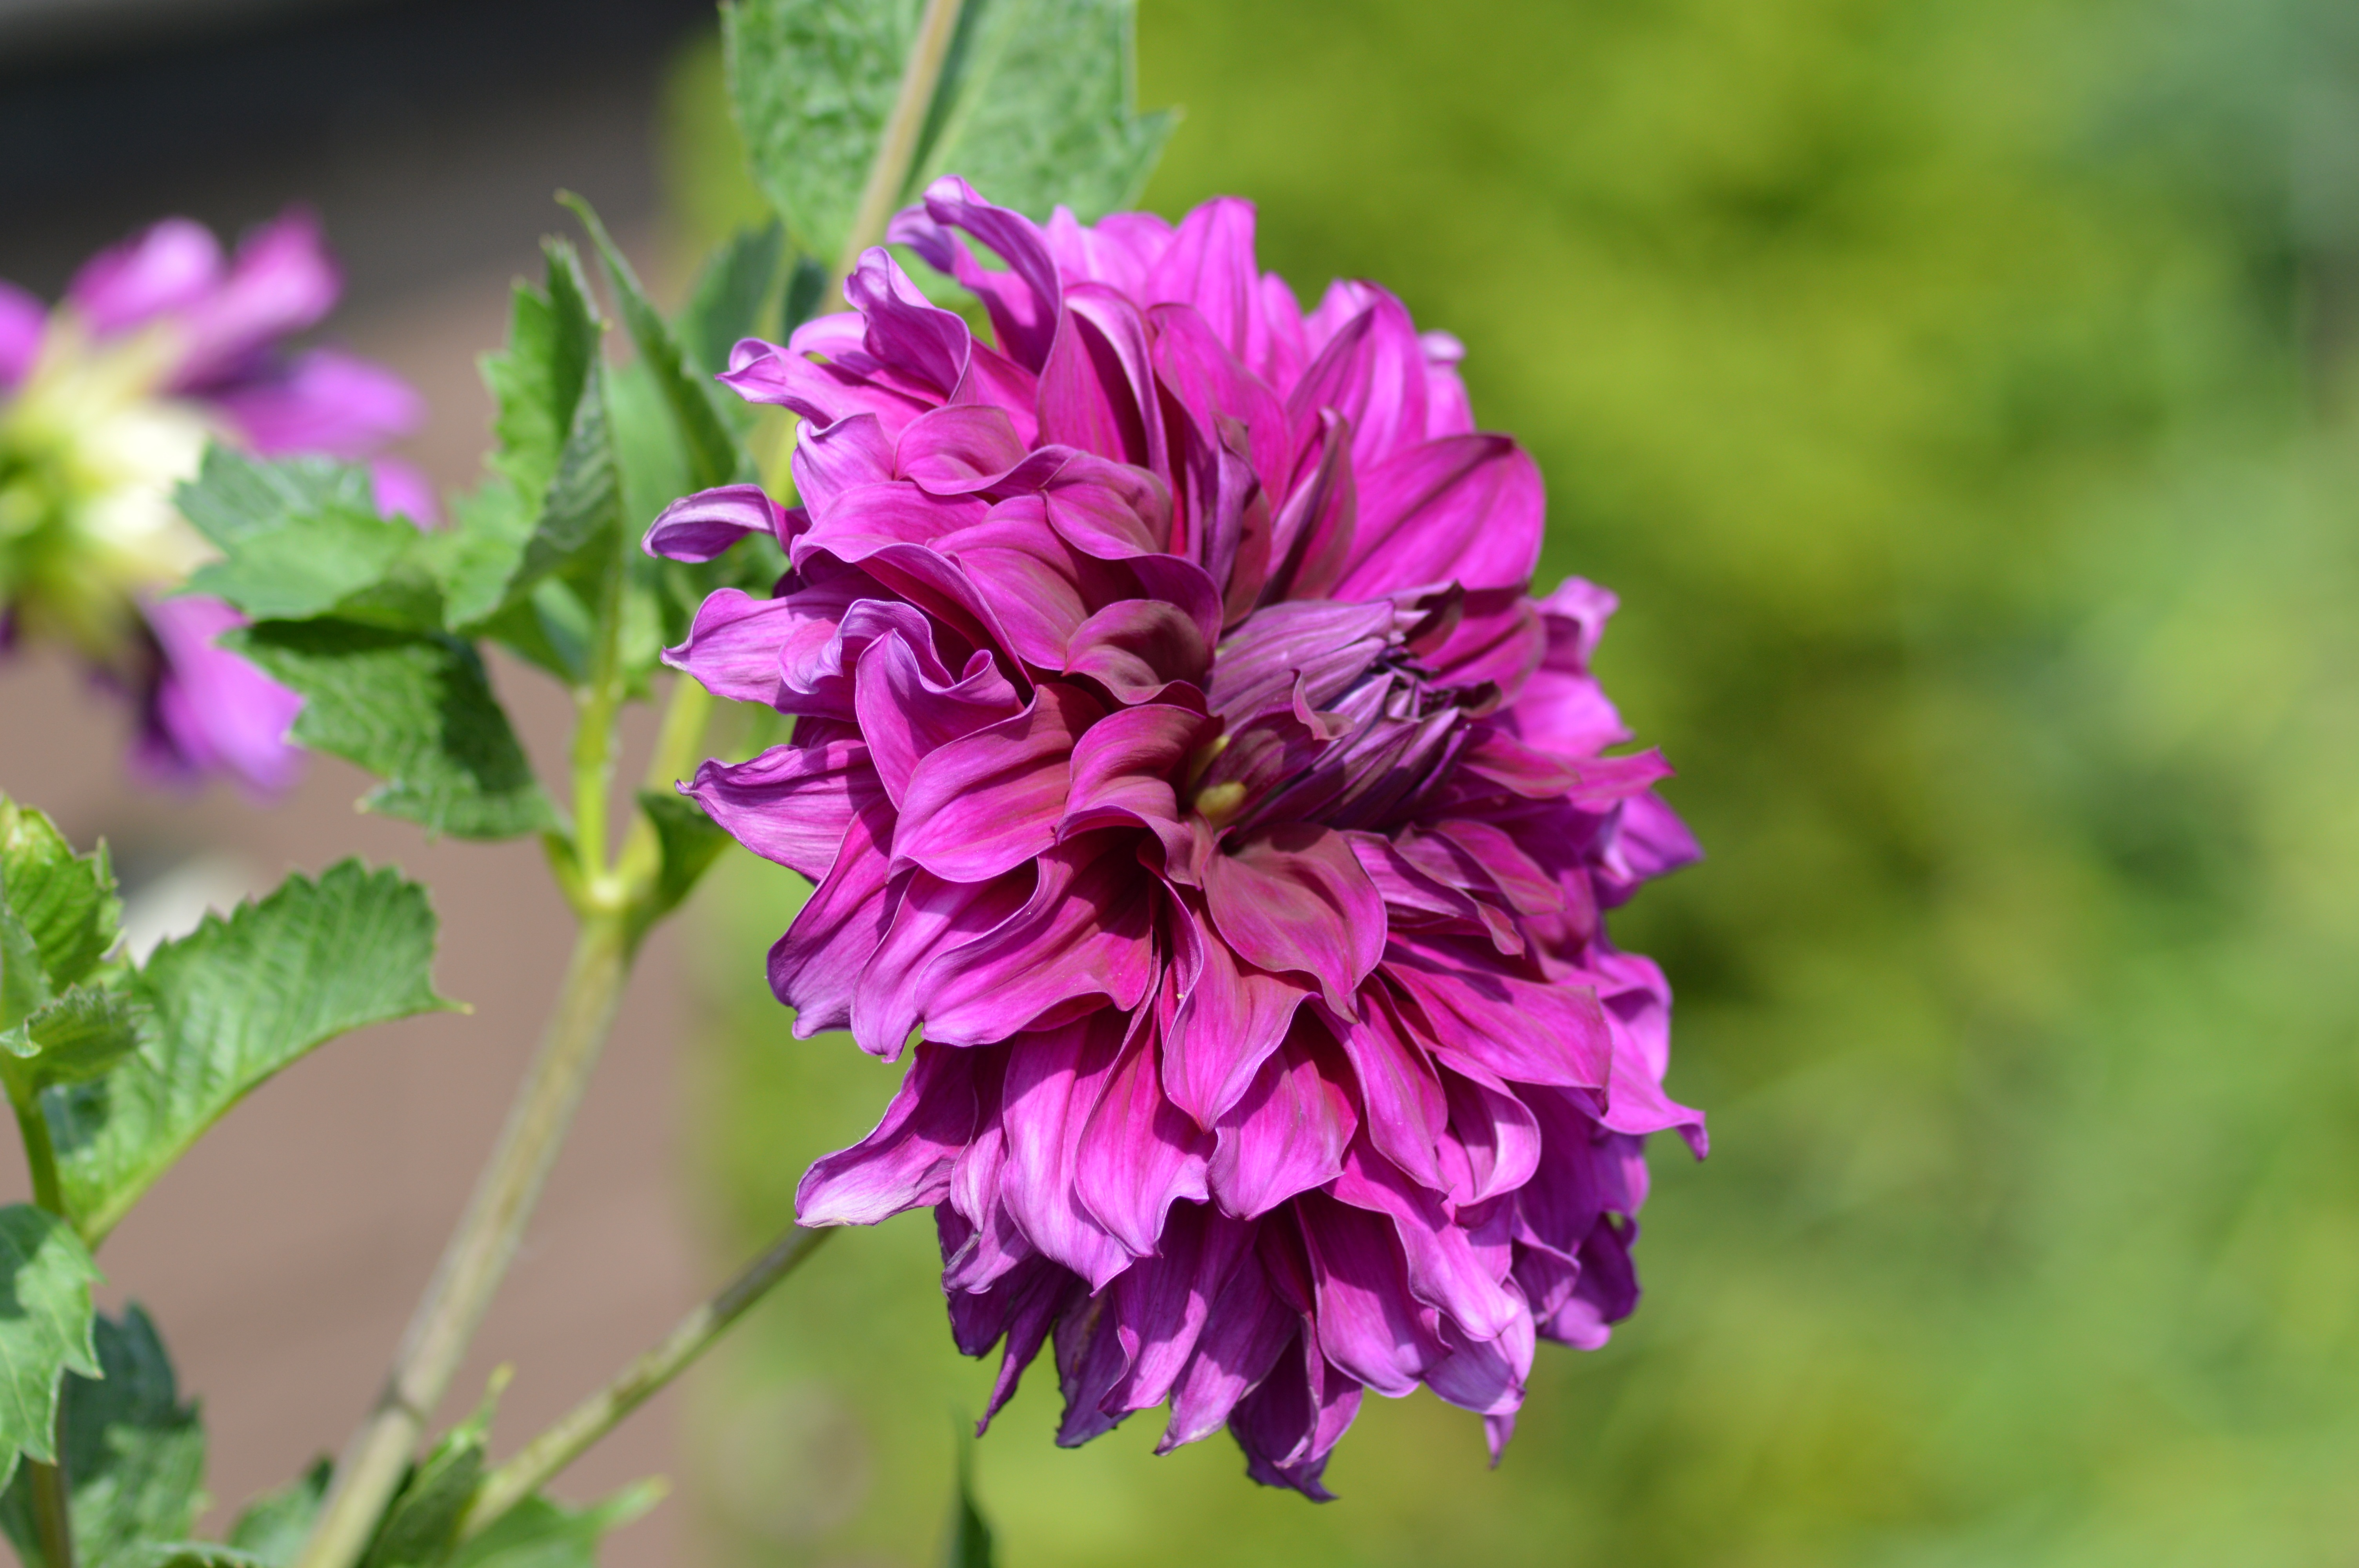
flower, plant, flora, botany, land plant, macro photography, petal, flowering plant, wildflower, blossom, annual plant